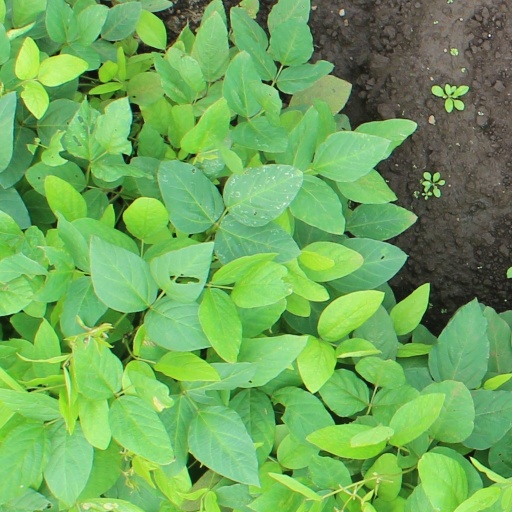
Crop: soybean